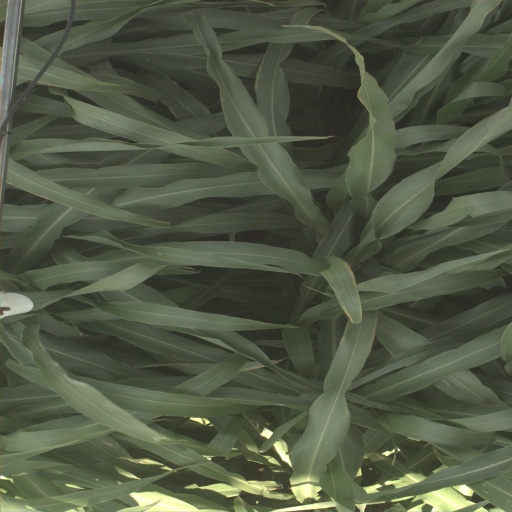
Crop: sorghum